Question: What is the umbrella for?
Tambaya: Menene amfanin lemar?
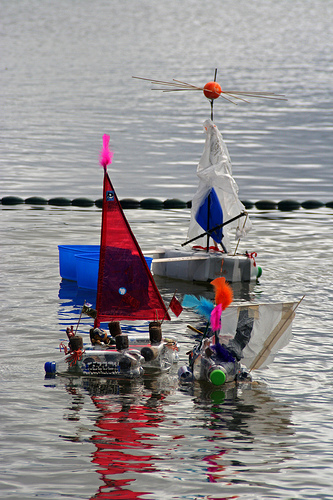
Answer: Toy boat.
Amsa: Kwale-kealen wasa.